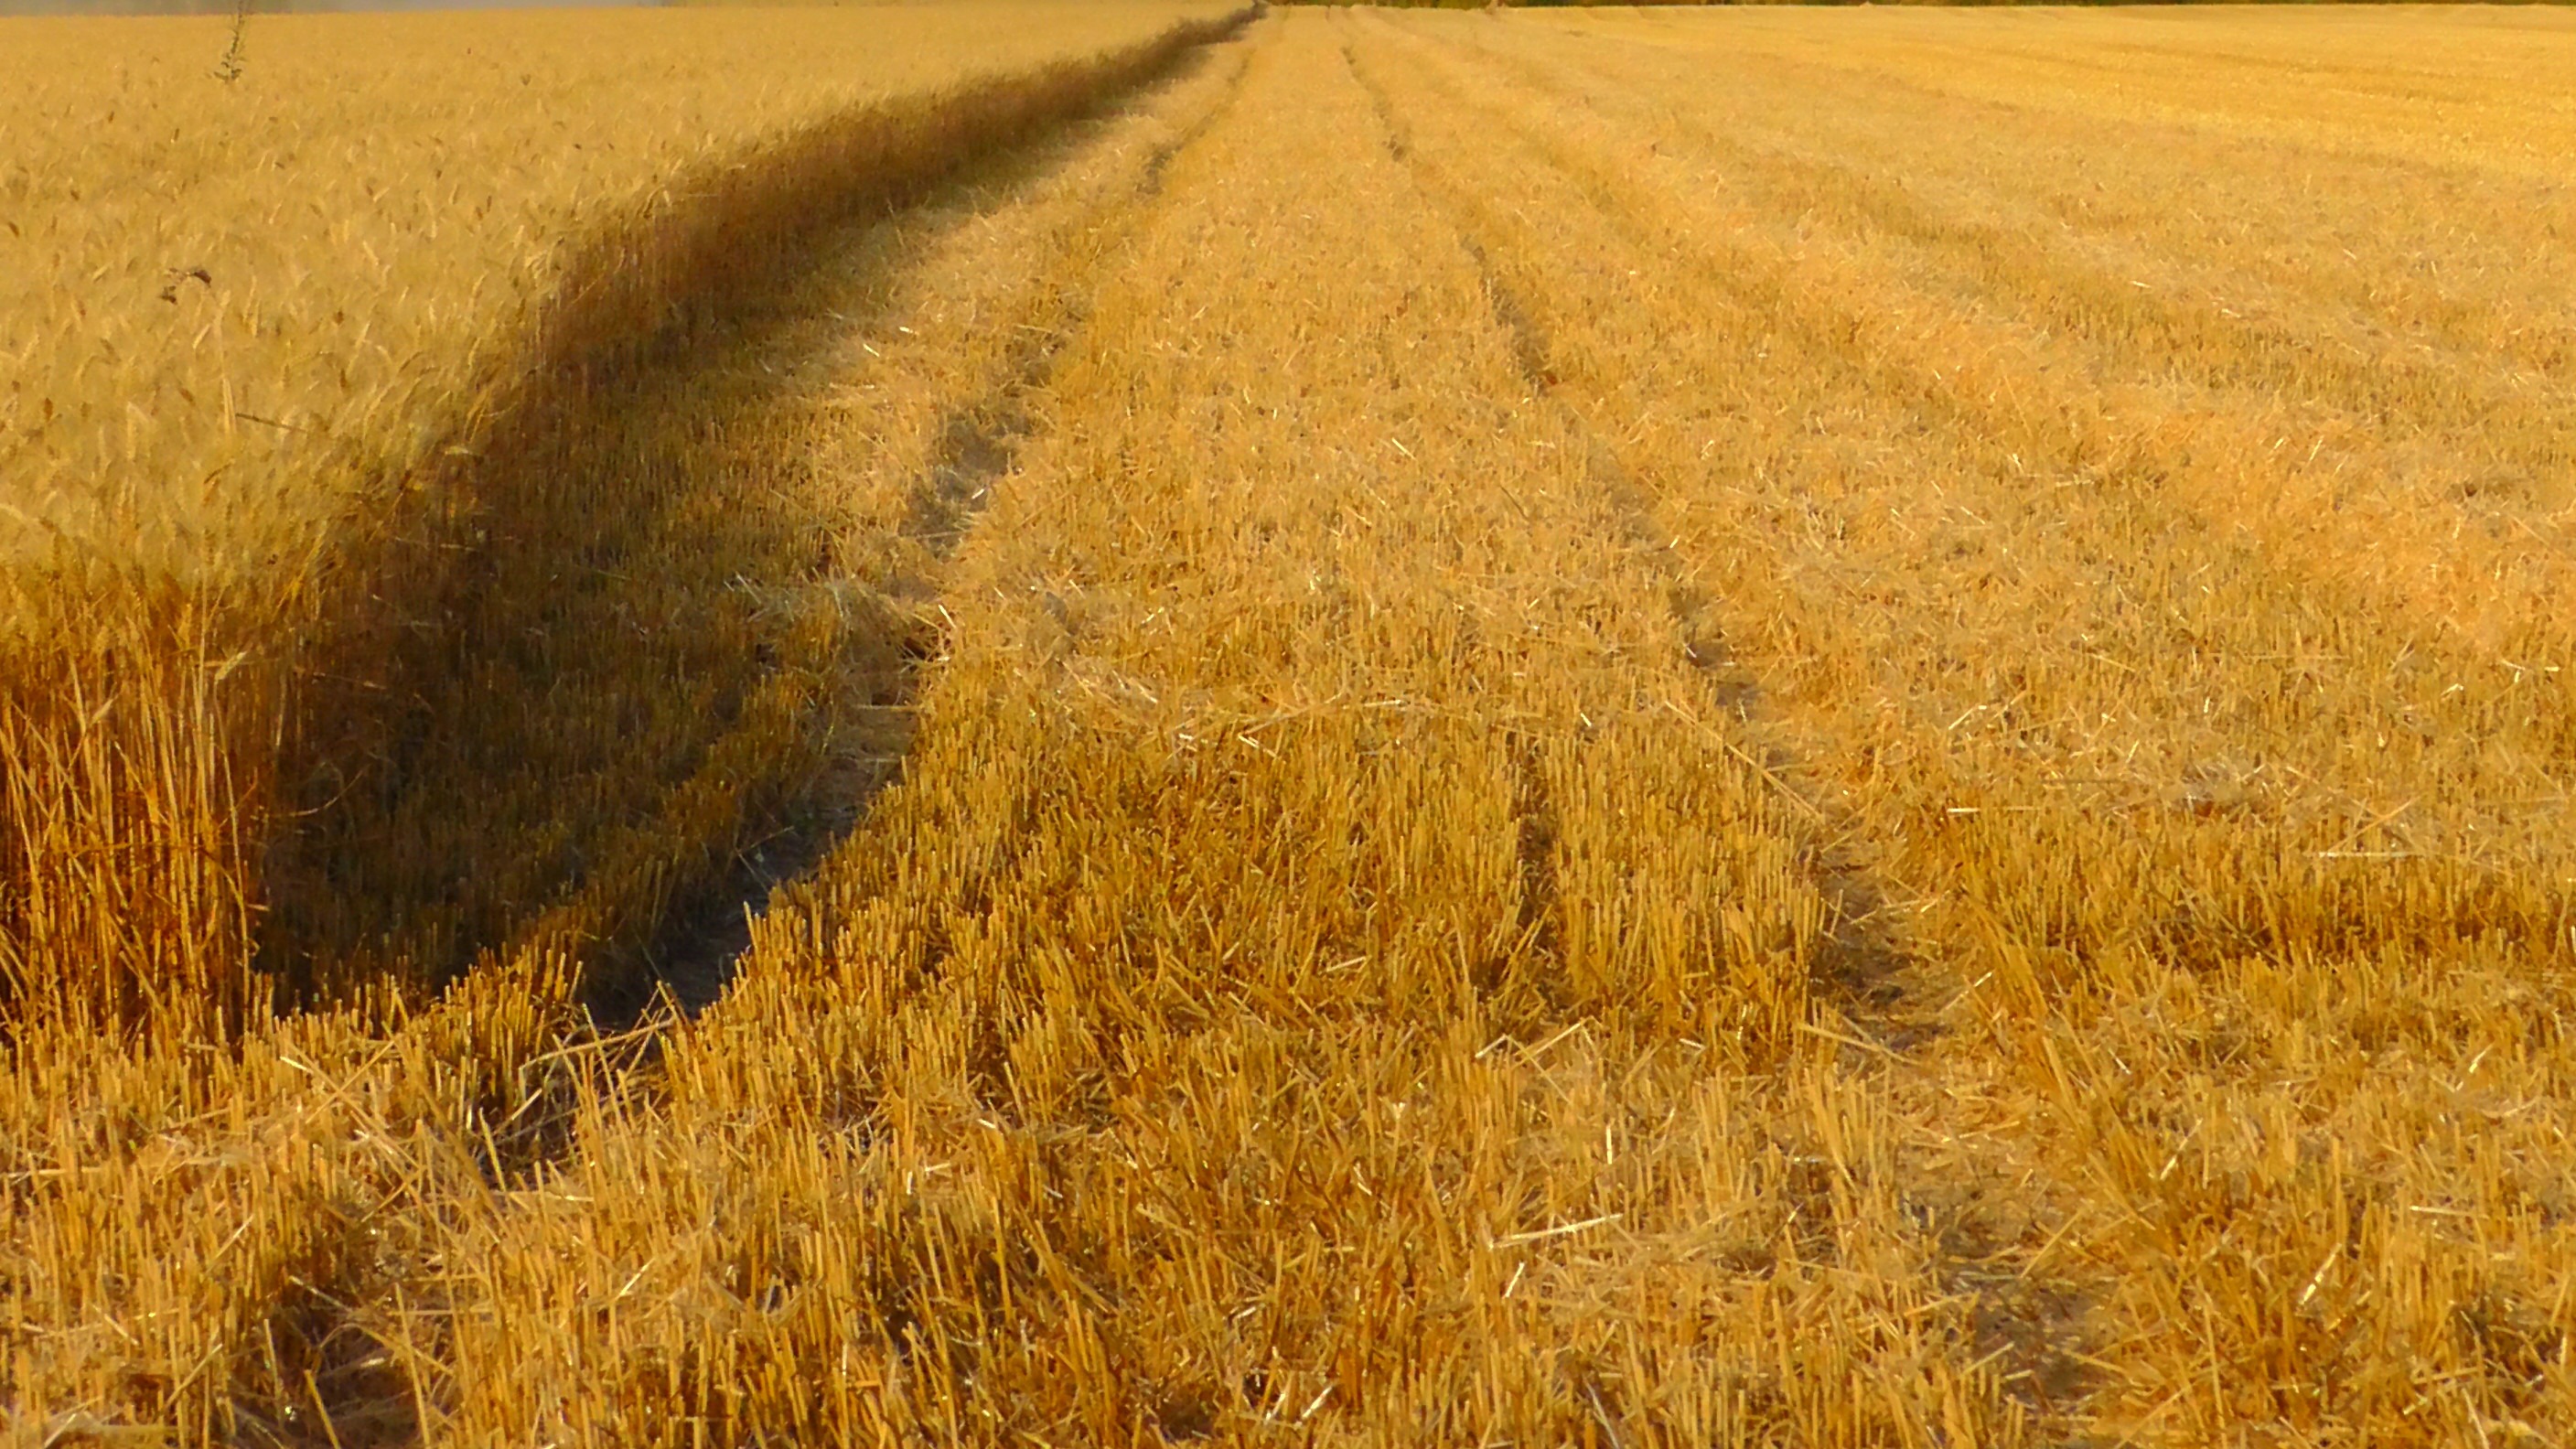
landscape, nature, plant, field, wheat, grain, prairie, summer, ripe, food, harvest, crop, soil, agriculture, plain, spike, wheat field, grassland, rye, cornfield, cereals, harvesting, ecosystem, steppe, arable, mature, flowering plant, grain harvest, commodity, grain field, grass family, land plant, food grain